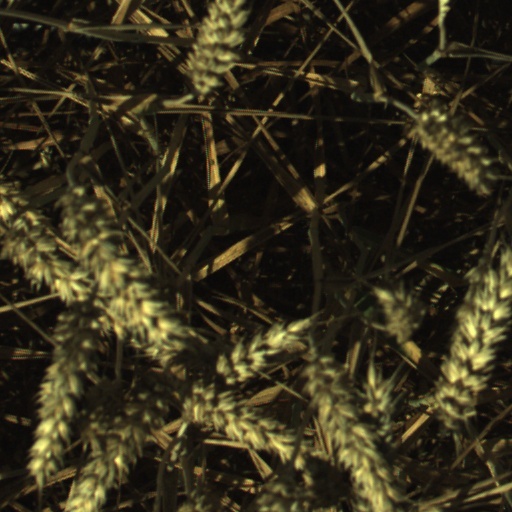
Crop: wheat